Monte Bertrand

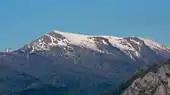
View from Monte della Guardia

The mountain up to World War II was totally belonging to Italy but, following the Paris Peace Treaties, signed in February 1947, is now shared between Italy and France.